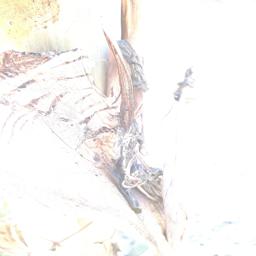
Label: BACTERIAL SOFT ROT